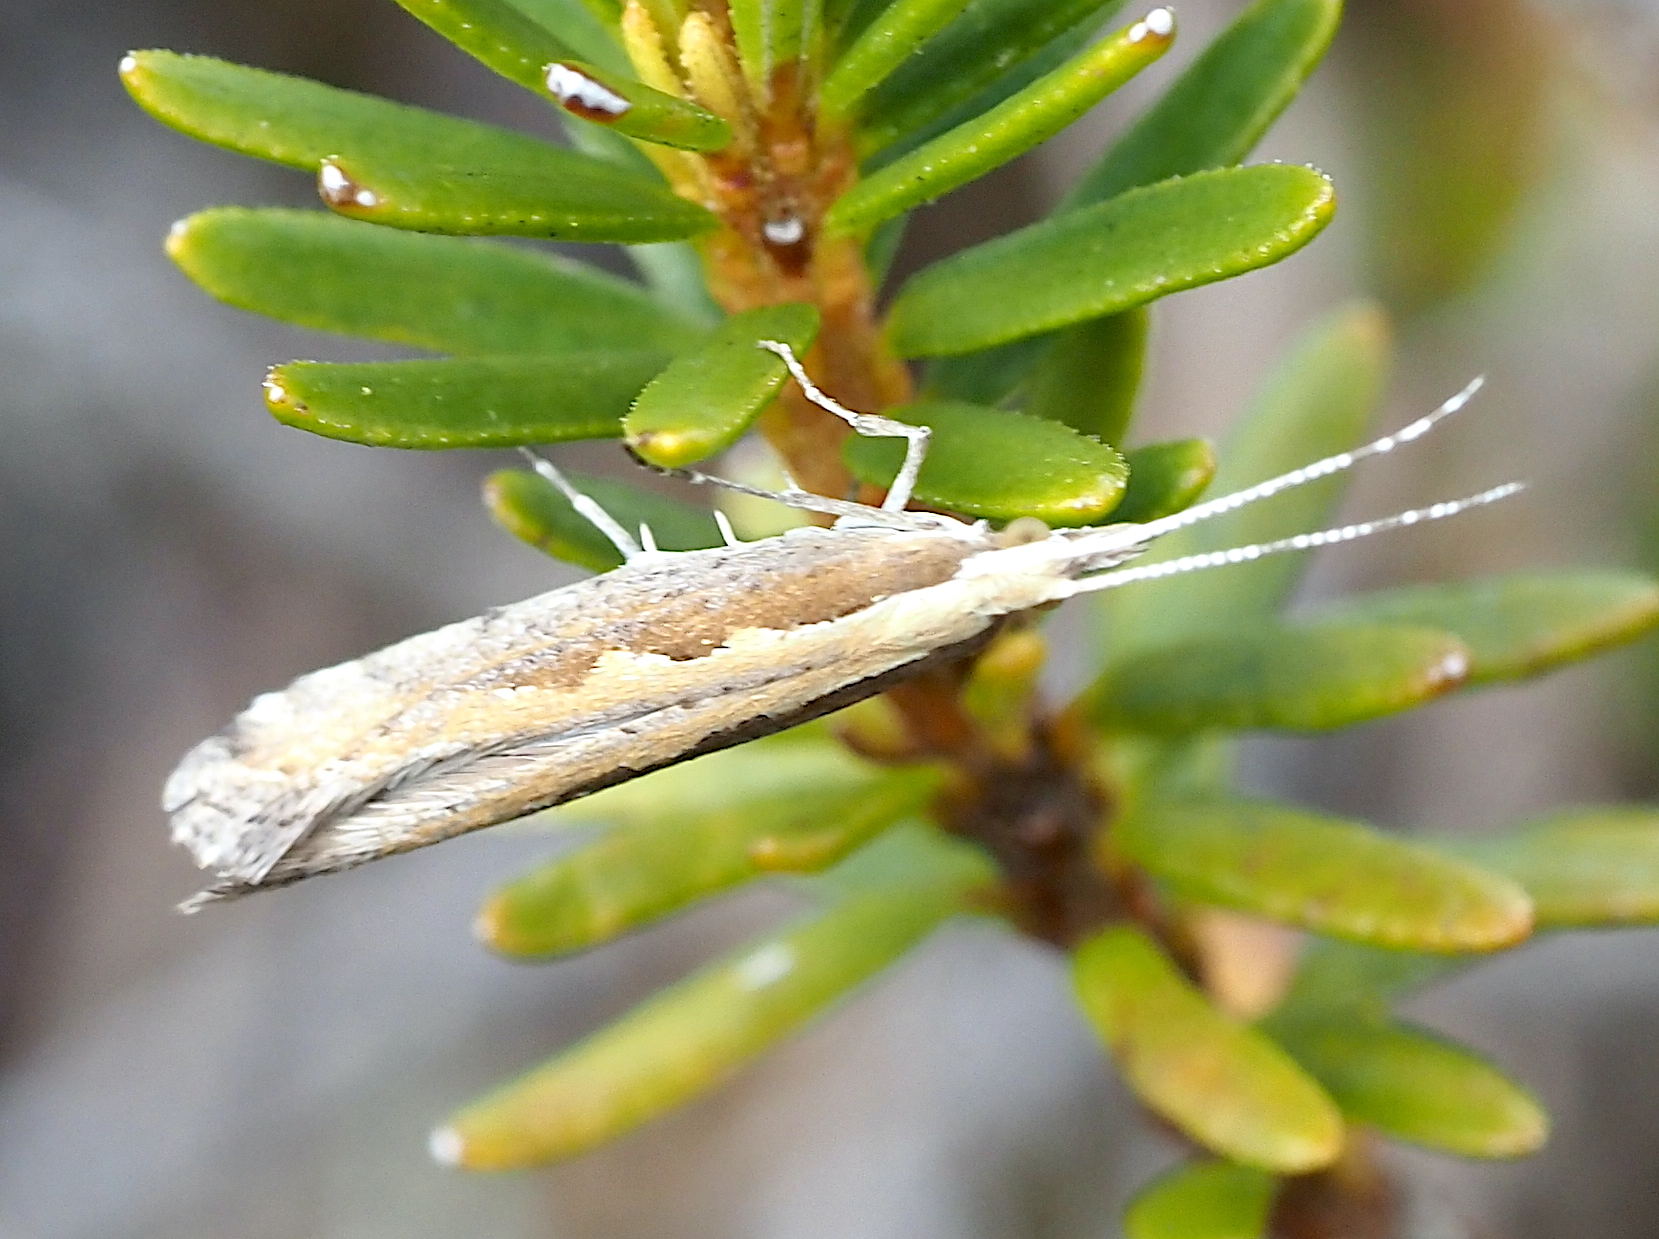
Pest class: diamondback_moth